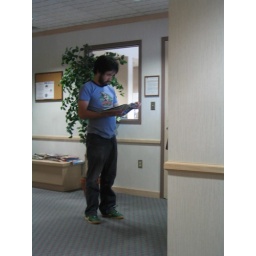
in the doctor's office looking cool in a jefferson market t-shirt